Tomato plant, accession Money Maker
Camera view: horizontal (90 deg, fisheye); turntable rotation: 120 degrees
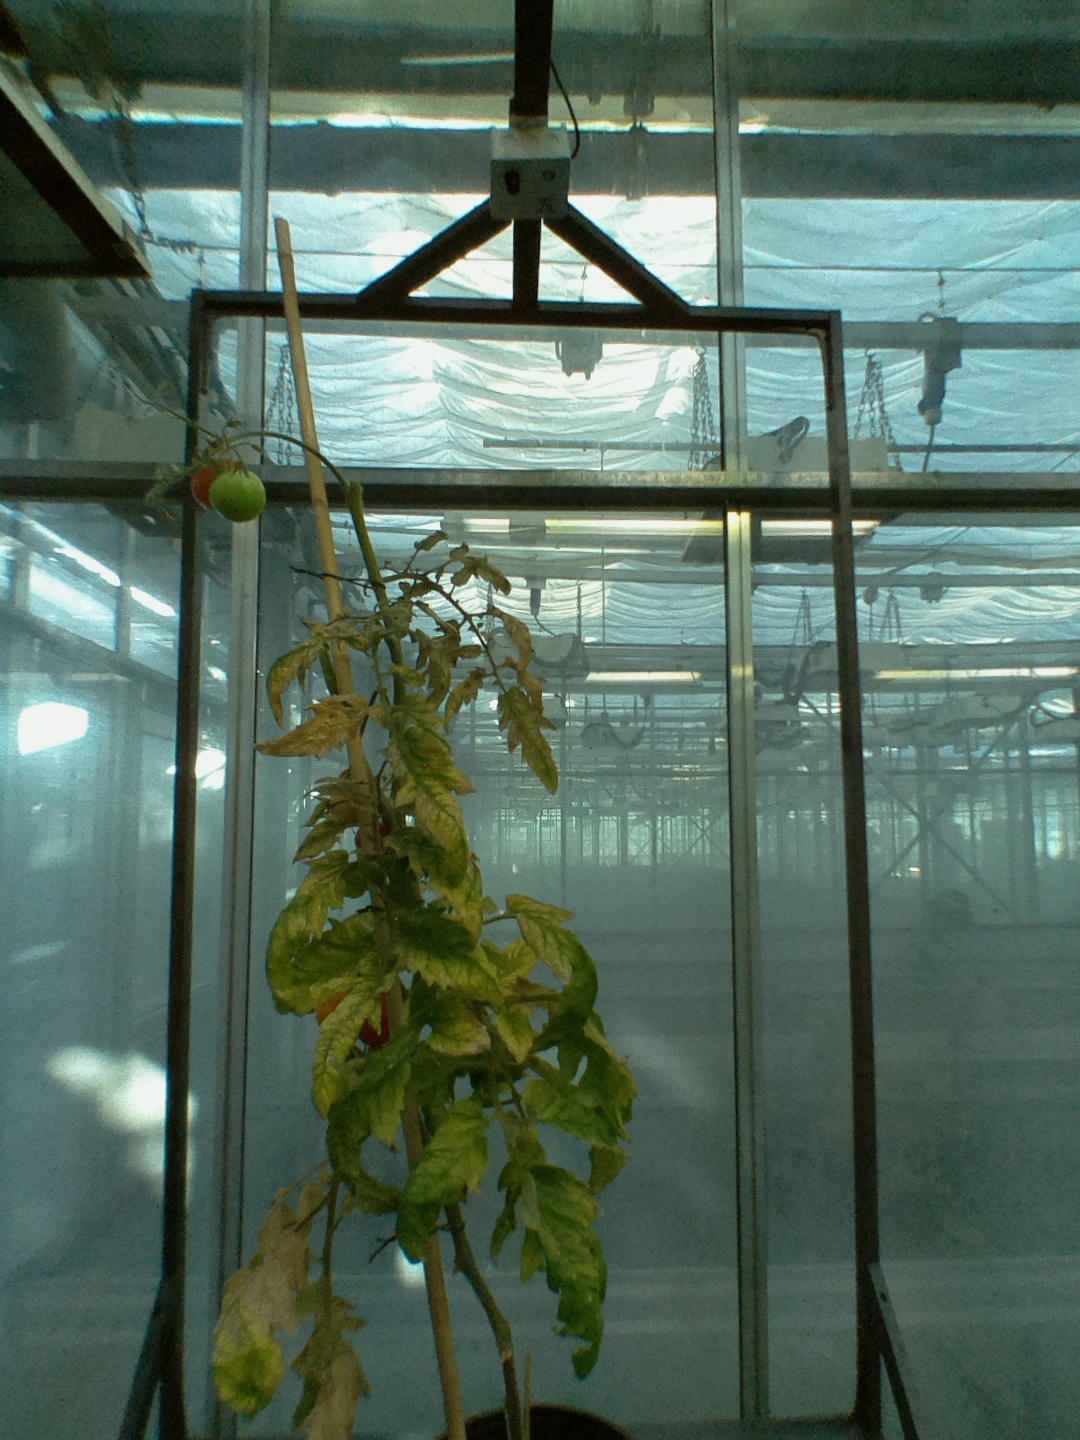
BBCH growth stage 84: 40%-50% of fruits show typical fully ripe color